Pretty Pine, New South Wales

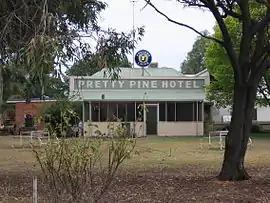
The Pretty Pine Hotel

Pretty Pine is a community in the central part of the Riverina and situated about 17 kilometres south of Wanganella and 18 kilometres north-west of Deniliquin.